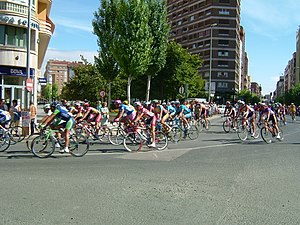
Vuelta a Burgos
2006-udgaven
Vuelta a Burgos er et etapeløb i Burgos i Spanien. Løbet arrangeres over fem etaper i august.